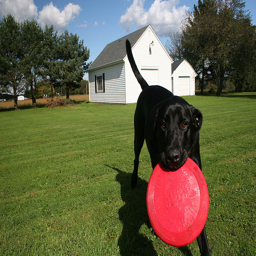
A black dog carries a red frisbee in its mouth.
A black dog runs with a Frisbee across a lawn.
Black dog in a mowed field returning a frisbee to the thrower.
a close up of a dog in a field with a frisbee in its mouth
A black dog has a red Frisbee in its mouth.